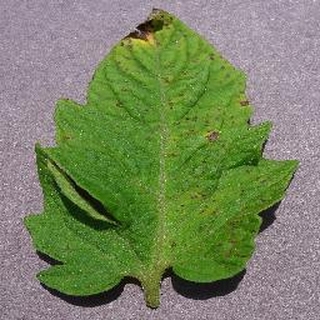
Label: tomato_septoria_leaf_spot